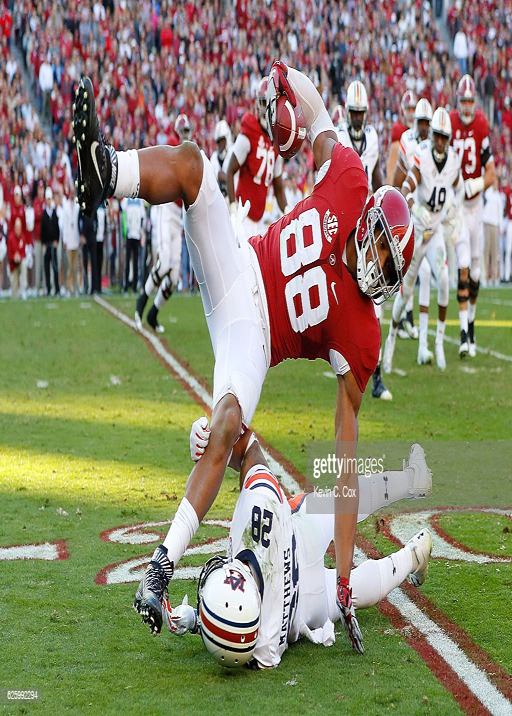
person person is upended by # .